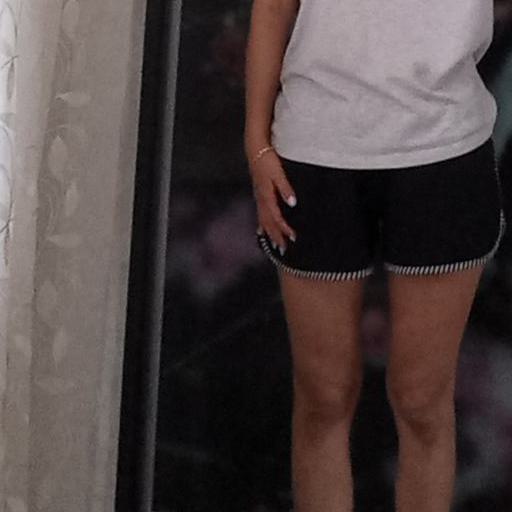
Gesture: no_gesture